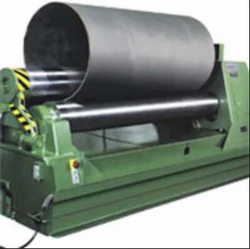
Label: Bending_Service